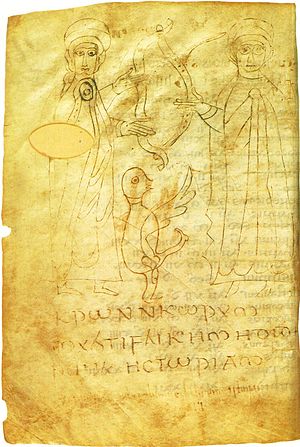
Fredegars krønike
Tegning i det ældste manuskript. Personerne formodes at skulle skildre Eusebius af Cæsarea og Hieronymus.
"Fredegars krønike er den almindelige titel benyttet om en frankisk krønike fra 600-tallet, som antagelig blev skrevet i Burgund. Forfatteren er ukendt, og tilskrivelsen til en ""Fredegar"" er dateret så sent som 1500-tallet.